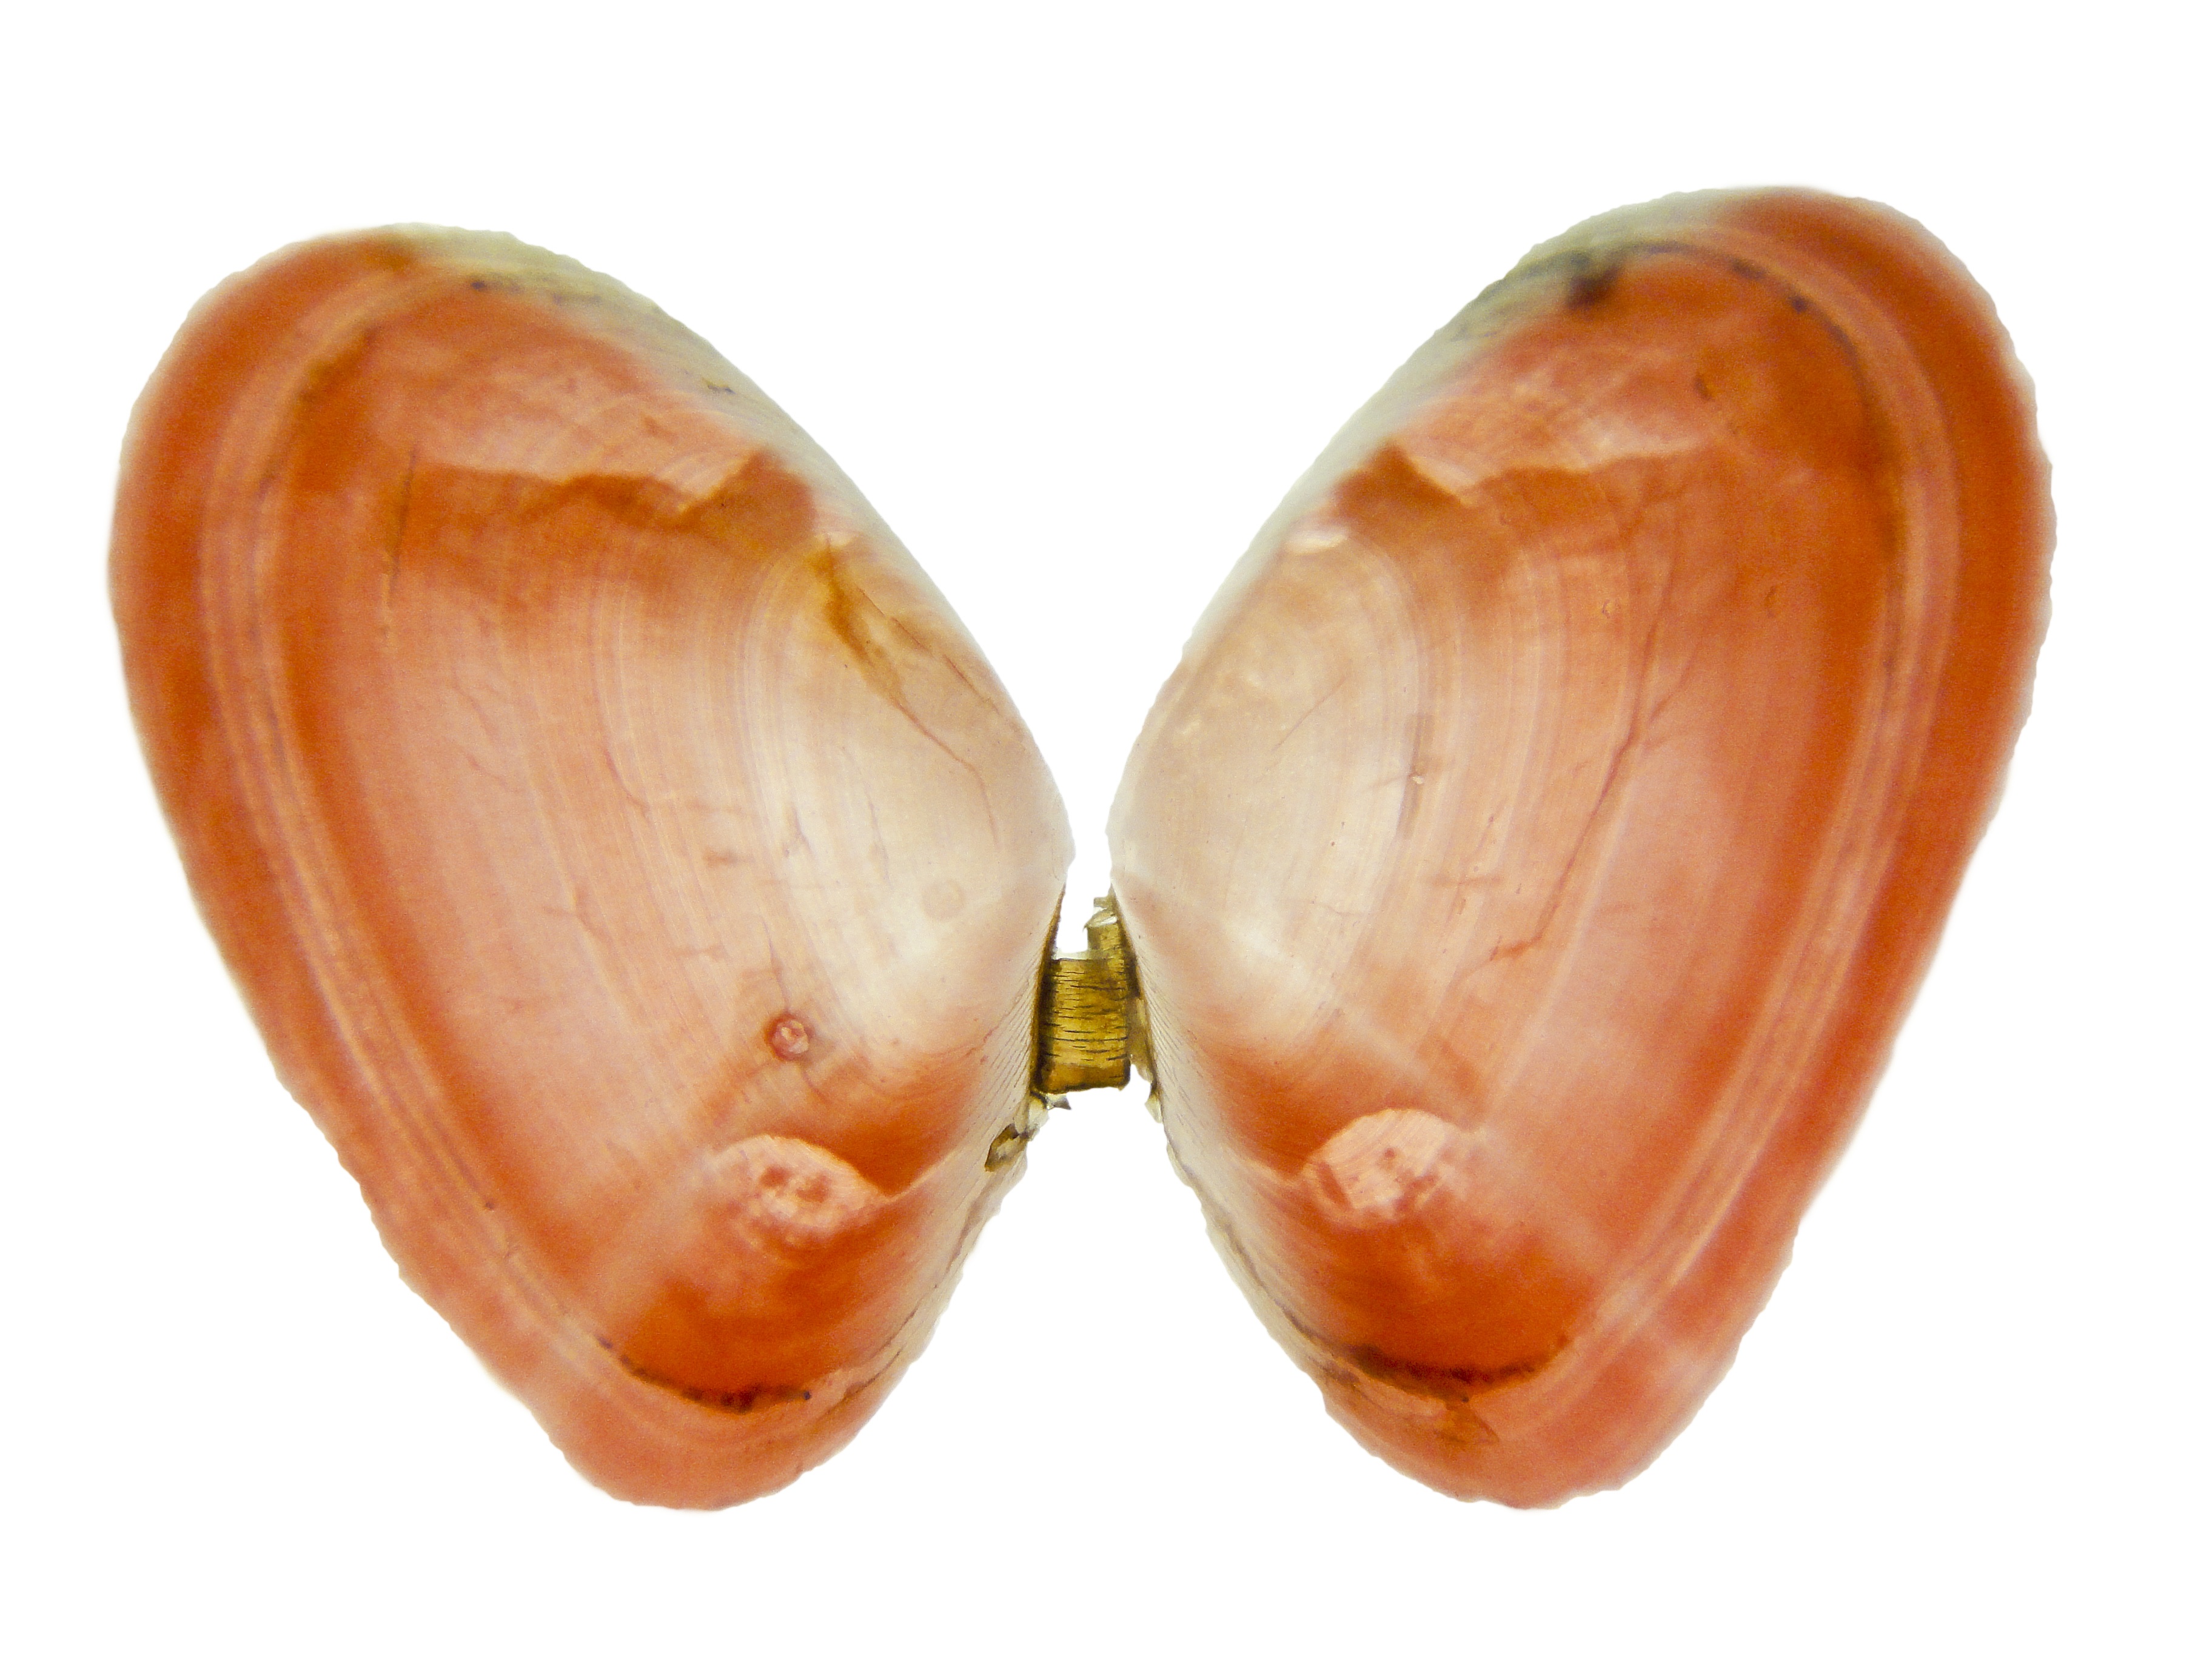
hand, sea, summer, finger, food, spring, produce, ear, pink, japan, shell, jewellery, sakura, organ, clams, marin, cherry, cherry blossoms, medicinal mushroom, sakuragai